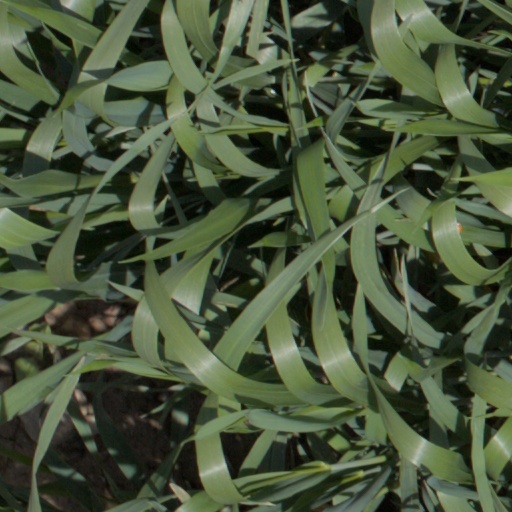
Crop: wheat